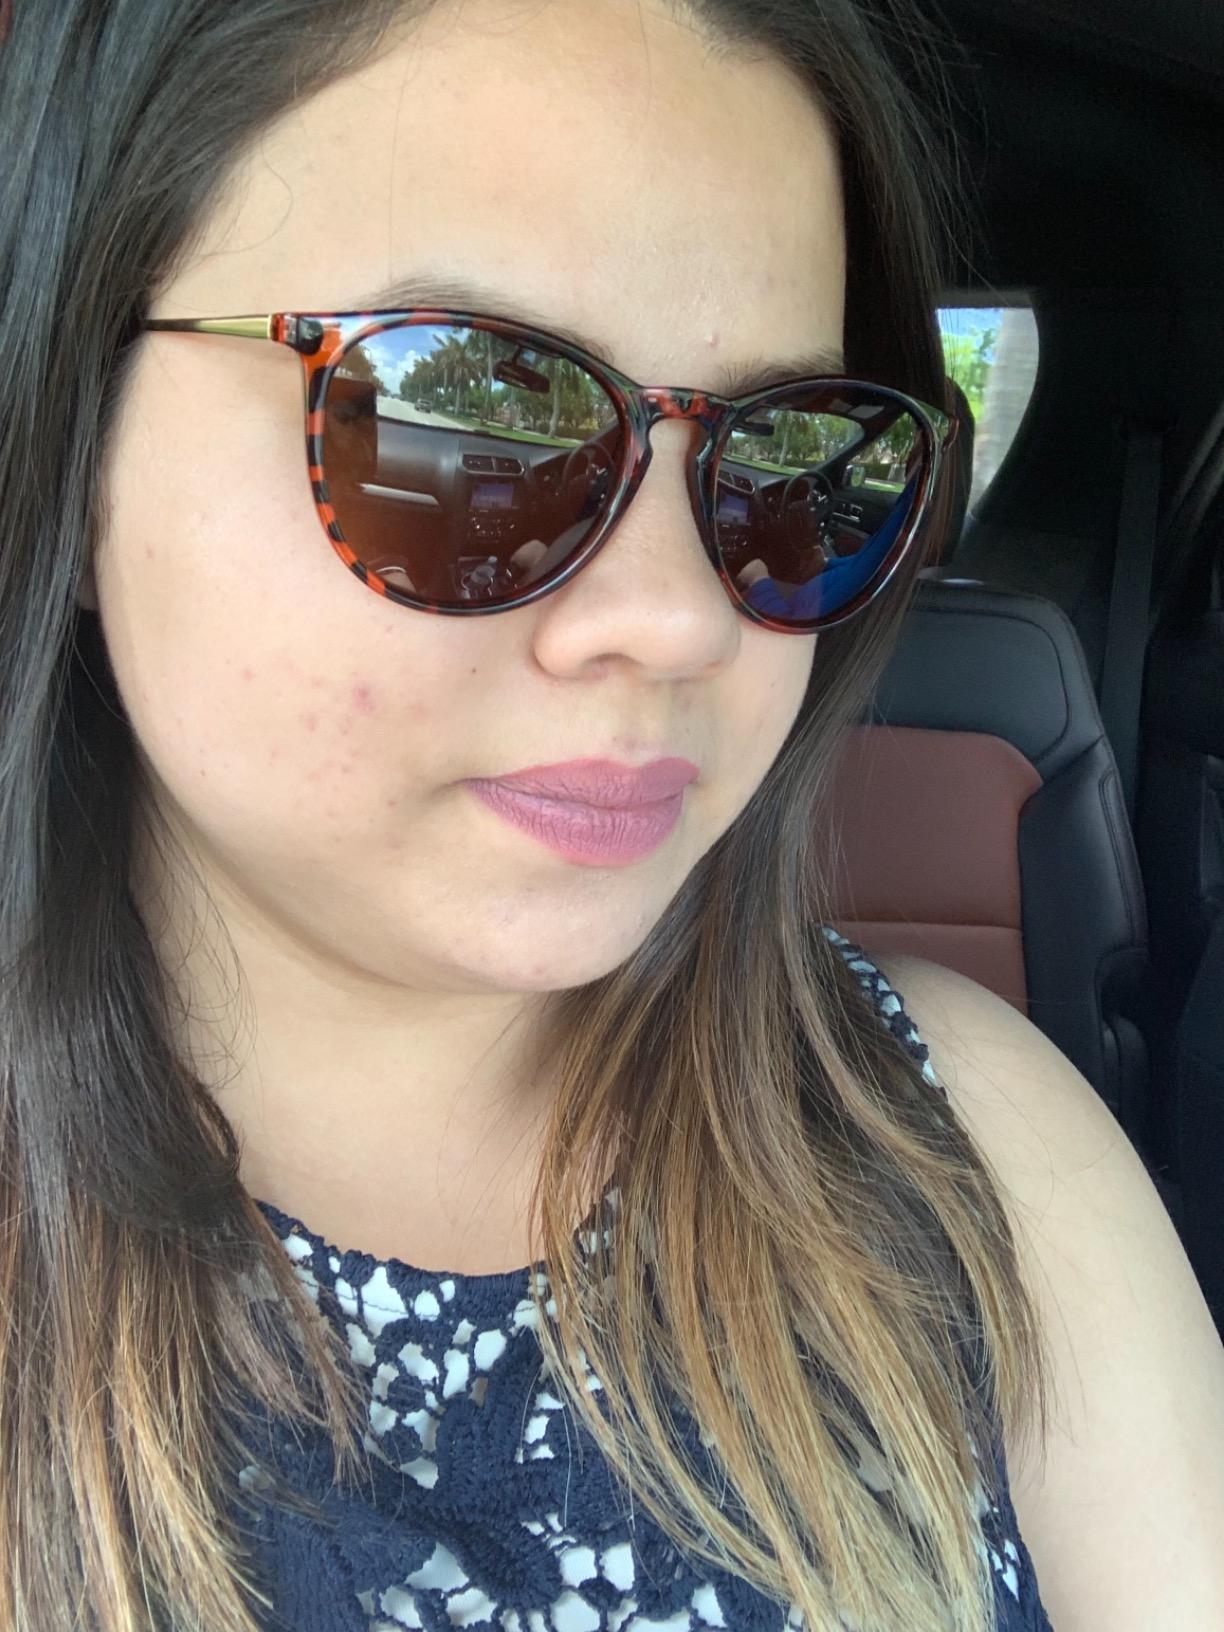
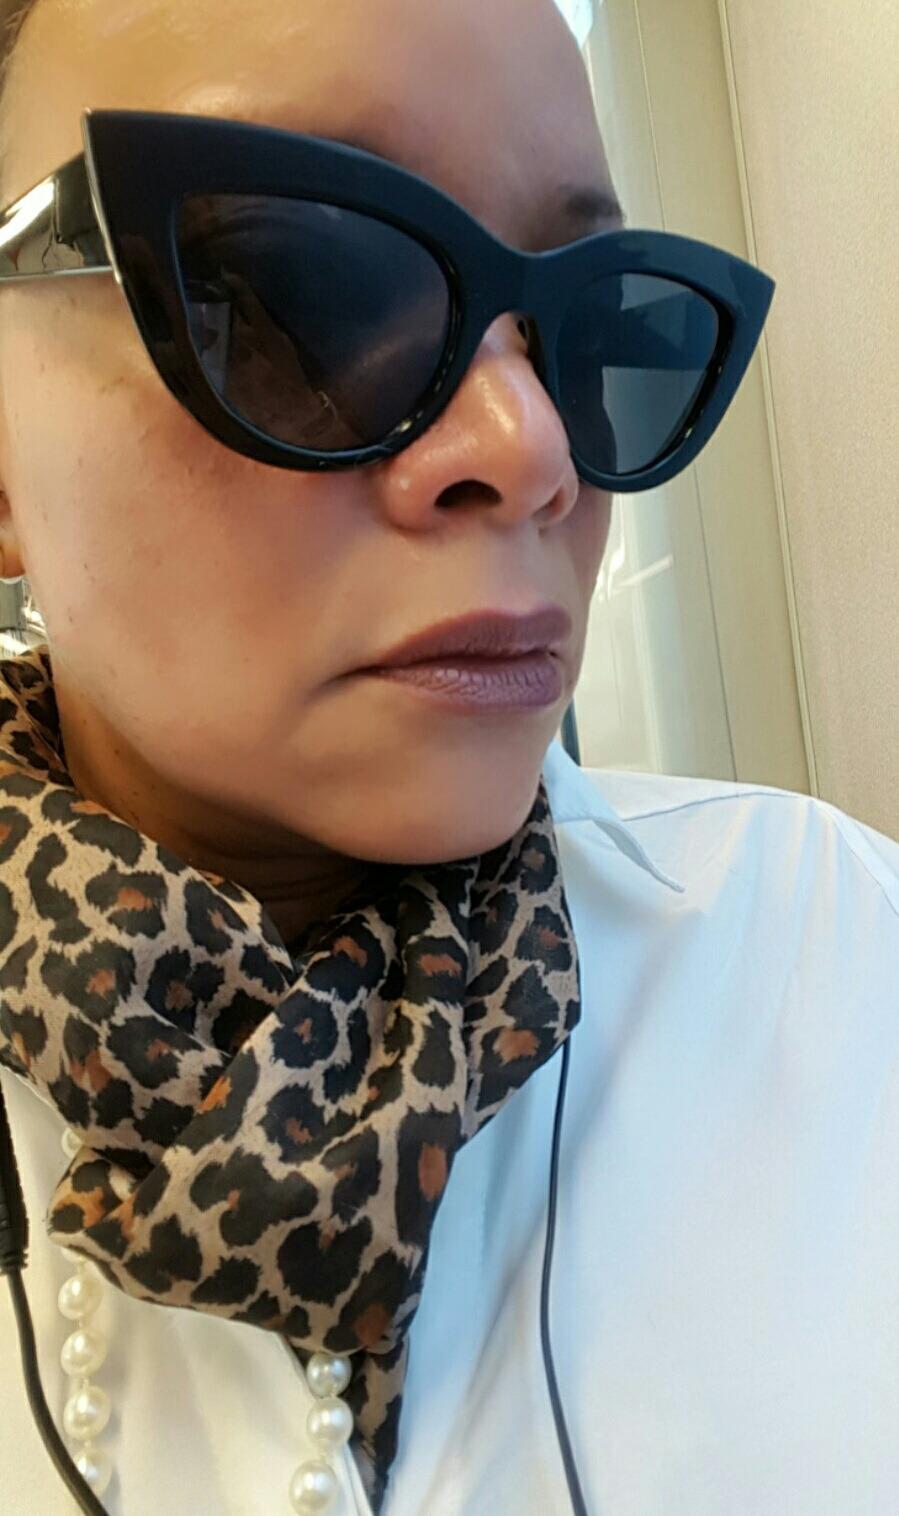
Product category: accessories_sunglasses
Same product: no